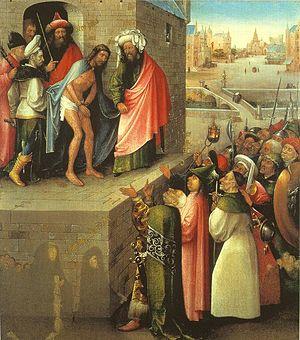
Les mystères douloureux sont une des quatre séries de cinq mystères médités dans la prière du Rosaire. Suivant les « mystères joyeux » de l'annonce de la venue du Christ et de son enfance et les « mystères lumineux » de la vie publique du Christ, jusqu'à l'institution de l'Eucharistie, les mystères douloureux, correspondent à cinq moments de la Passion, de Gethsémani au Saint-Sépulcre. Ces mystères sont suivis des mystères glorieux, à commencer par celui de la Résurrection.